Wexford county football team

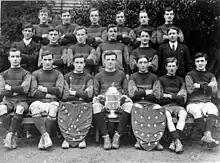
Team of Wexford, 1916 All-Ireland champions

Wexford had one of the greatest football teams in the history of the GAA in the 1910s, winning six consecutive Leinster Senior Football Championship (SFC) titles; it was also the first team to win four consecutive All-Ireland Senior Football Championship (SFC) titles. 1900 star James 'the Bull' Roche, who had fought for the World heavyweight boxing championship, trained that team, which featured Fr Ned Wheeler, Aidan Doyle and the O'Kennedy brothers, Gus and Seán, as players. The latter was the team captain. The feat of six consecutive Leinster SFC titles was only equalled in 1931, when Kildare won the sixth in a sequence that had begun in 1926.